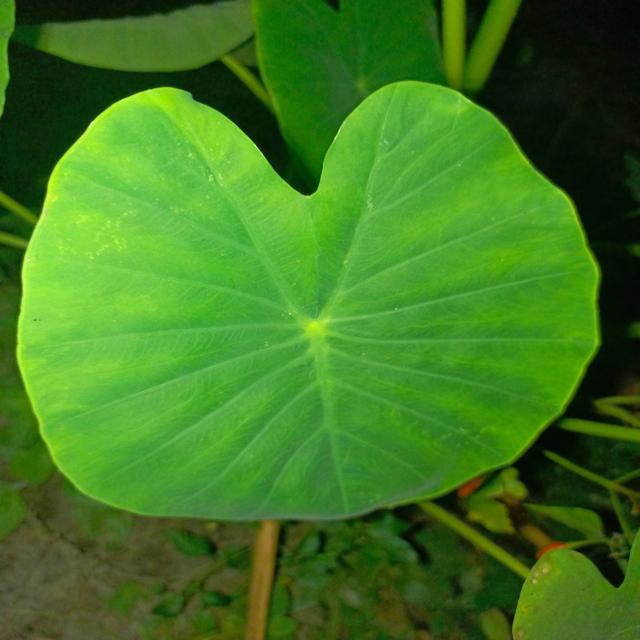
Label: Healthy